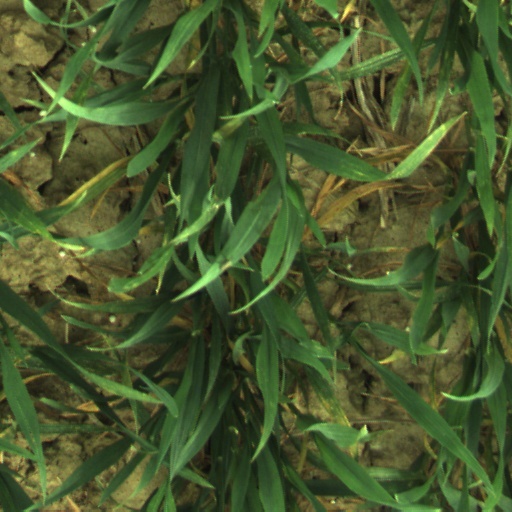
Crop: wheat